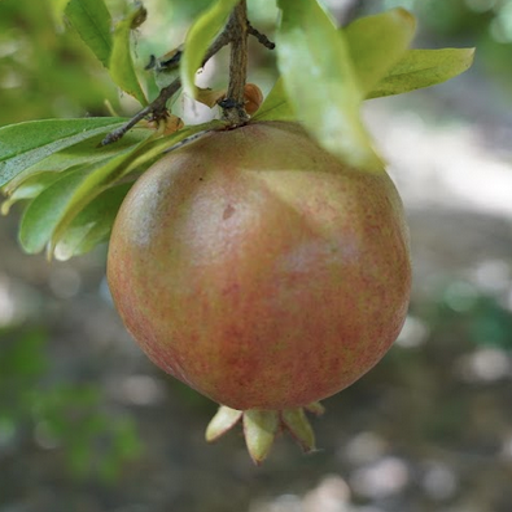
Label: Healthy